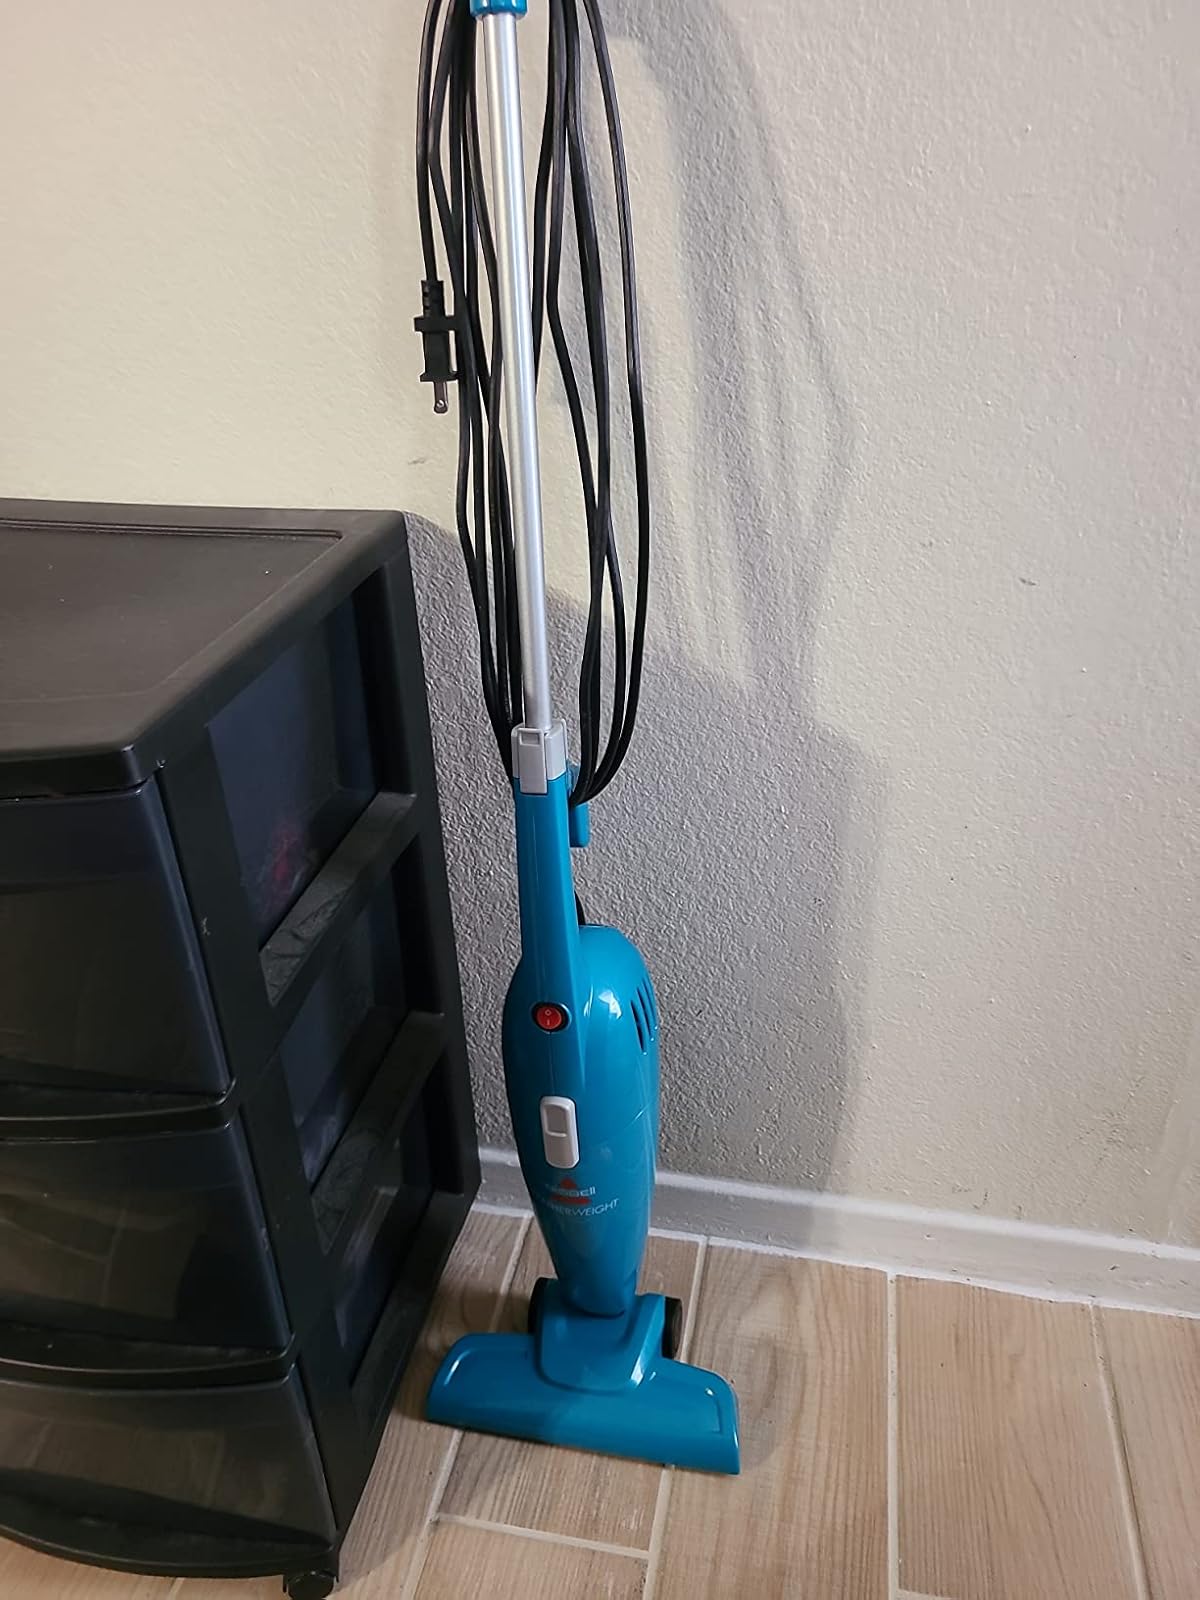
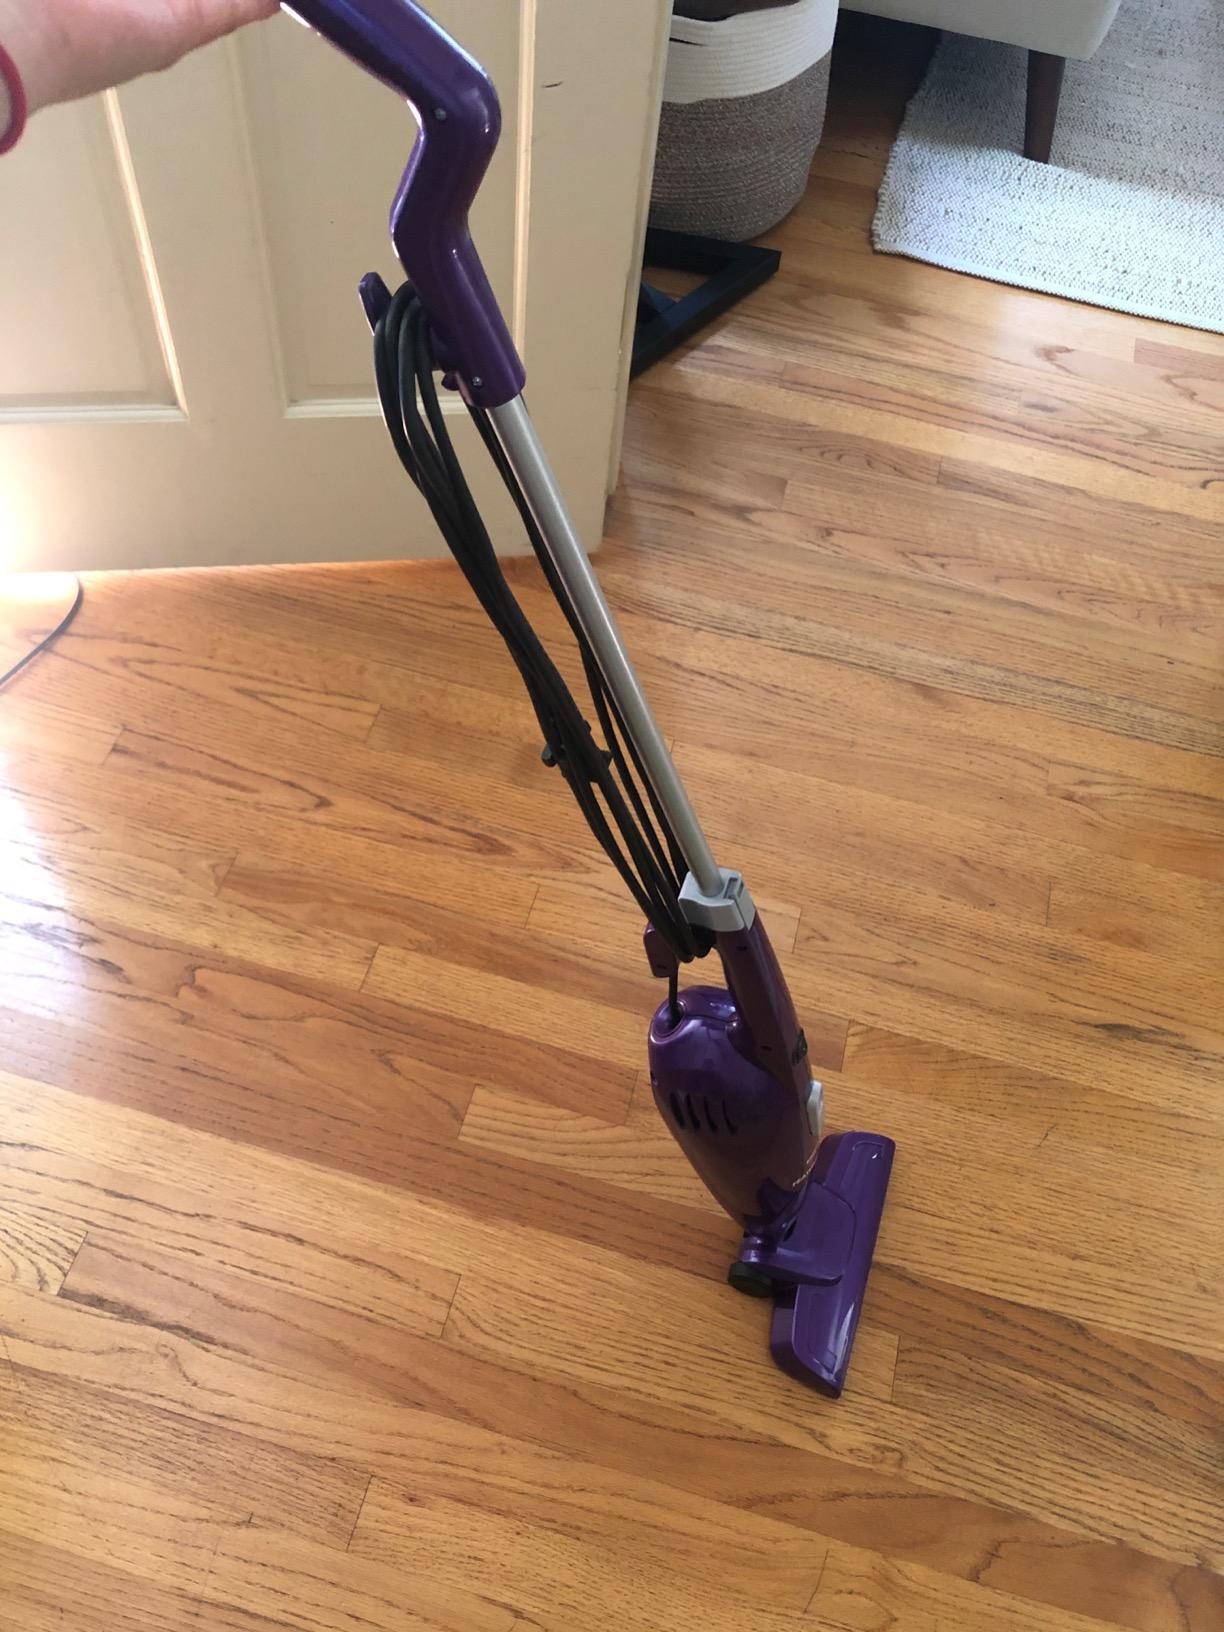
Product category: items_vacuum
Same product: no